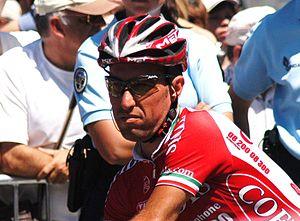
Cristian Moreni, né le 21 novembre 1972 à Asola, dans la province de Mantoue en Lombardie, est un coureur cycliste italien, professionnel de 1998 à 2007.
L'équipe cycliste Cofidis est une formation française de cyclisme professionnel sur route créée en 1996. Elle participe au ProTour de 2005 à 2009. Sponsorisée par l'établissement de crédit Cofidis, elle est implantée comme celui-ci dans le département du Nord.